One on Top of the Other

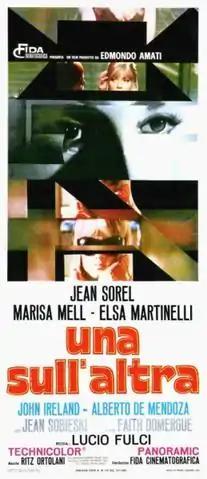
Italian film poster

One on Top of the Other (Italian: "Una sull'altra", which the English title translates accurately but without expressing twice the feminine), also known as Perversion Story, is a 1969 giallo film directed by Lucio Fulci. Written by Fulci and Roberto Gianviti, the film stars Jean Sorel, Marisa Mell, Elsa Martinelli, Alberto de Mendoza and John Ireland. The first giallo directed by Fulci, its plot concerns George Dumurrier (Sorel), an unscrupulous San Franciscan doctor who is suspected of orchestrating the death of his asthmatic wife Susan (Mell) as part of an insurance scam, despite her seeming reemergence as Monica Weston, a high-class stripper.